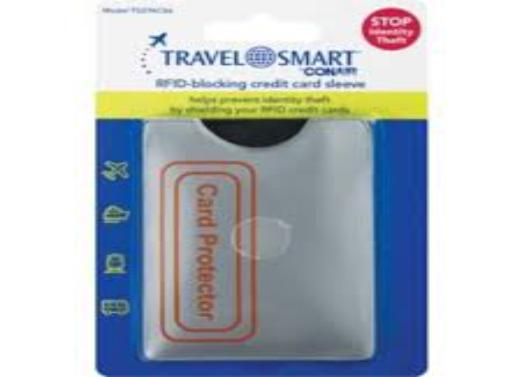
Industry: Others